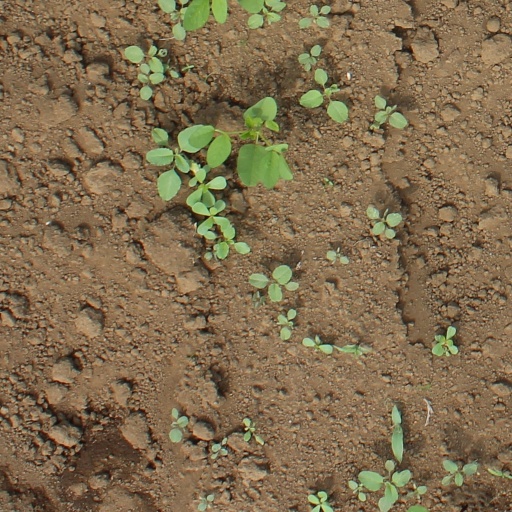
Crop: soybean